Cancer of unknown primary origin

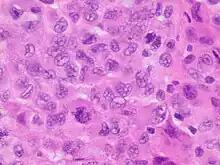
Histopathology of a biopsy of a lymph node with cancer of unknown primary origin, showing high-grade tumor cells which are undifferentiated, that is, the primary tumor cannot be determined by their histologic appearance.

Sometimes, however, even when doctors use very sophisticated methods to try to identify the primary site, the part of the body the cancer cells came from cannot be determined. About 2 to 4 percent of all cancer patients have a cancer whose primary site is never found. Identifying the primary tumor site is important because knowing its location and type often helps doctors plan the best treatment. Treatment that is specific to the suspected type of cancer is likely to be more effective. Still, when diagnostic tests have not identified the primary site, doctors must decide whether the potential benefits of more extensive testing outweigh a patient's discomfort, possible complications, and the financial costs.